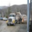
Label: truck